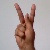
The image shows a hand gesture representing the letter 'K' in Indian Sign Language.